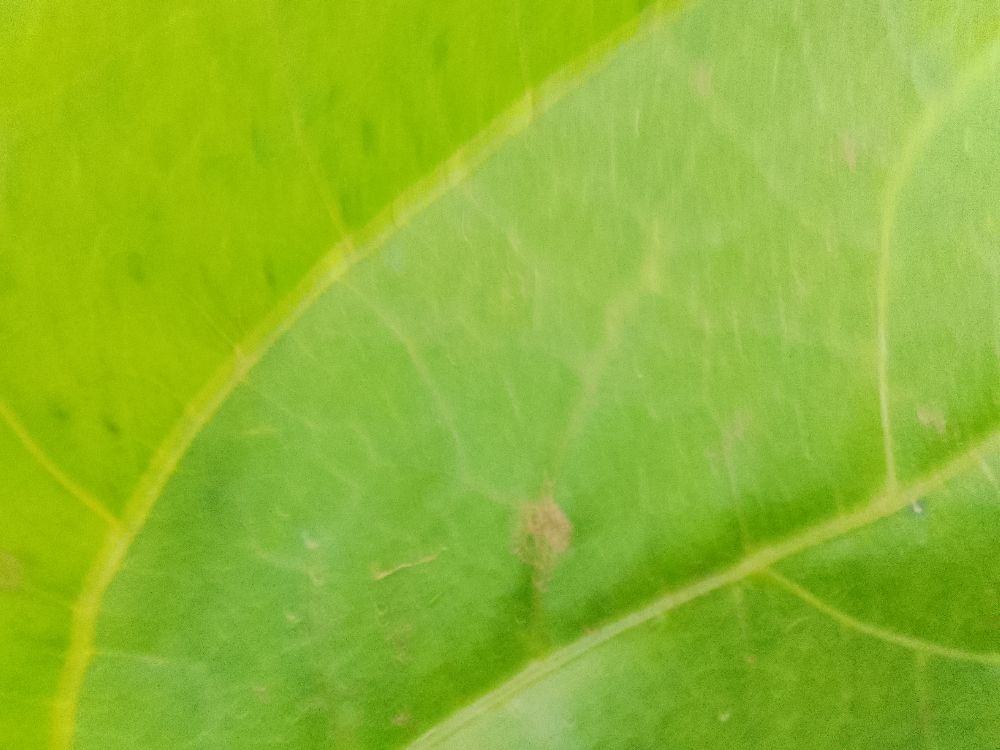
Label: healthy